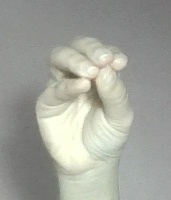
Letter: ha